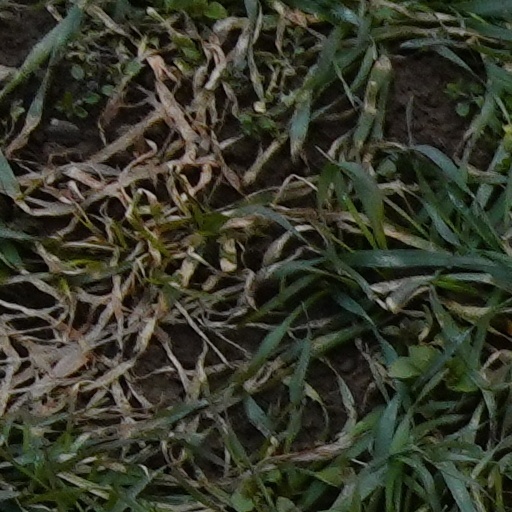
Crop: wheat